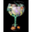
Label: cup